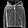
Label: Coat